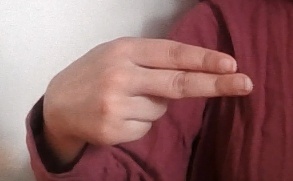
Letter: ain